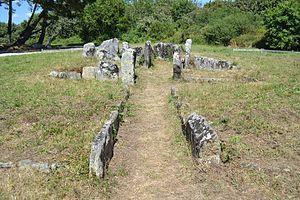
Dolmen de Cruguellic, Ploemeur, Morbihan.
Le dolmen du Cruguellic est situé à Ploemeur dans le département français du Morbihan.
Cet article recense les sites mégalithiques du Morbihan, en France.